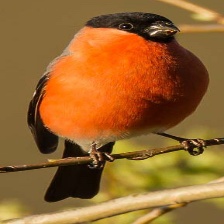
Species: EURASIAN BULLFINCH
Scientific name: PYRRHULA PYRRHULA